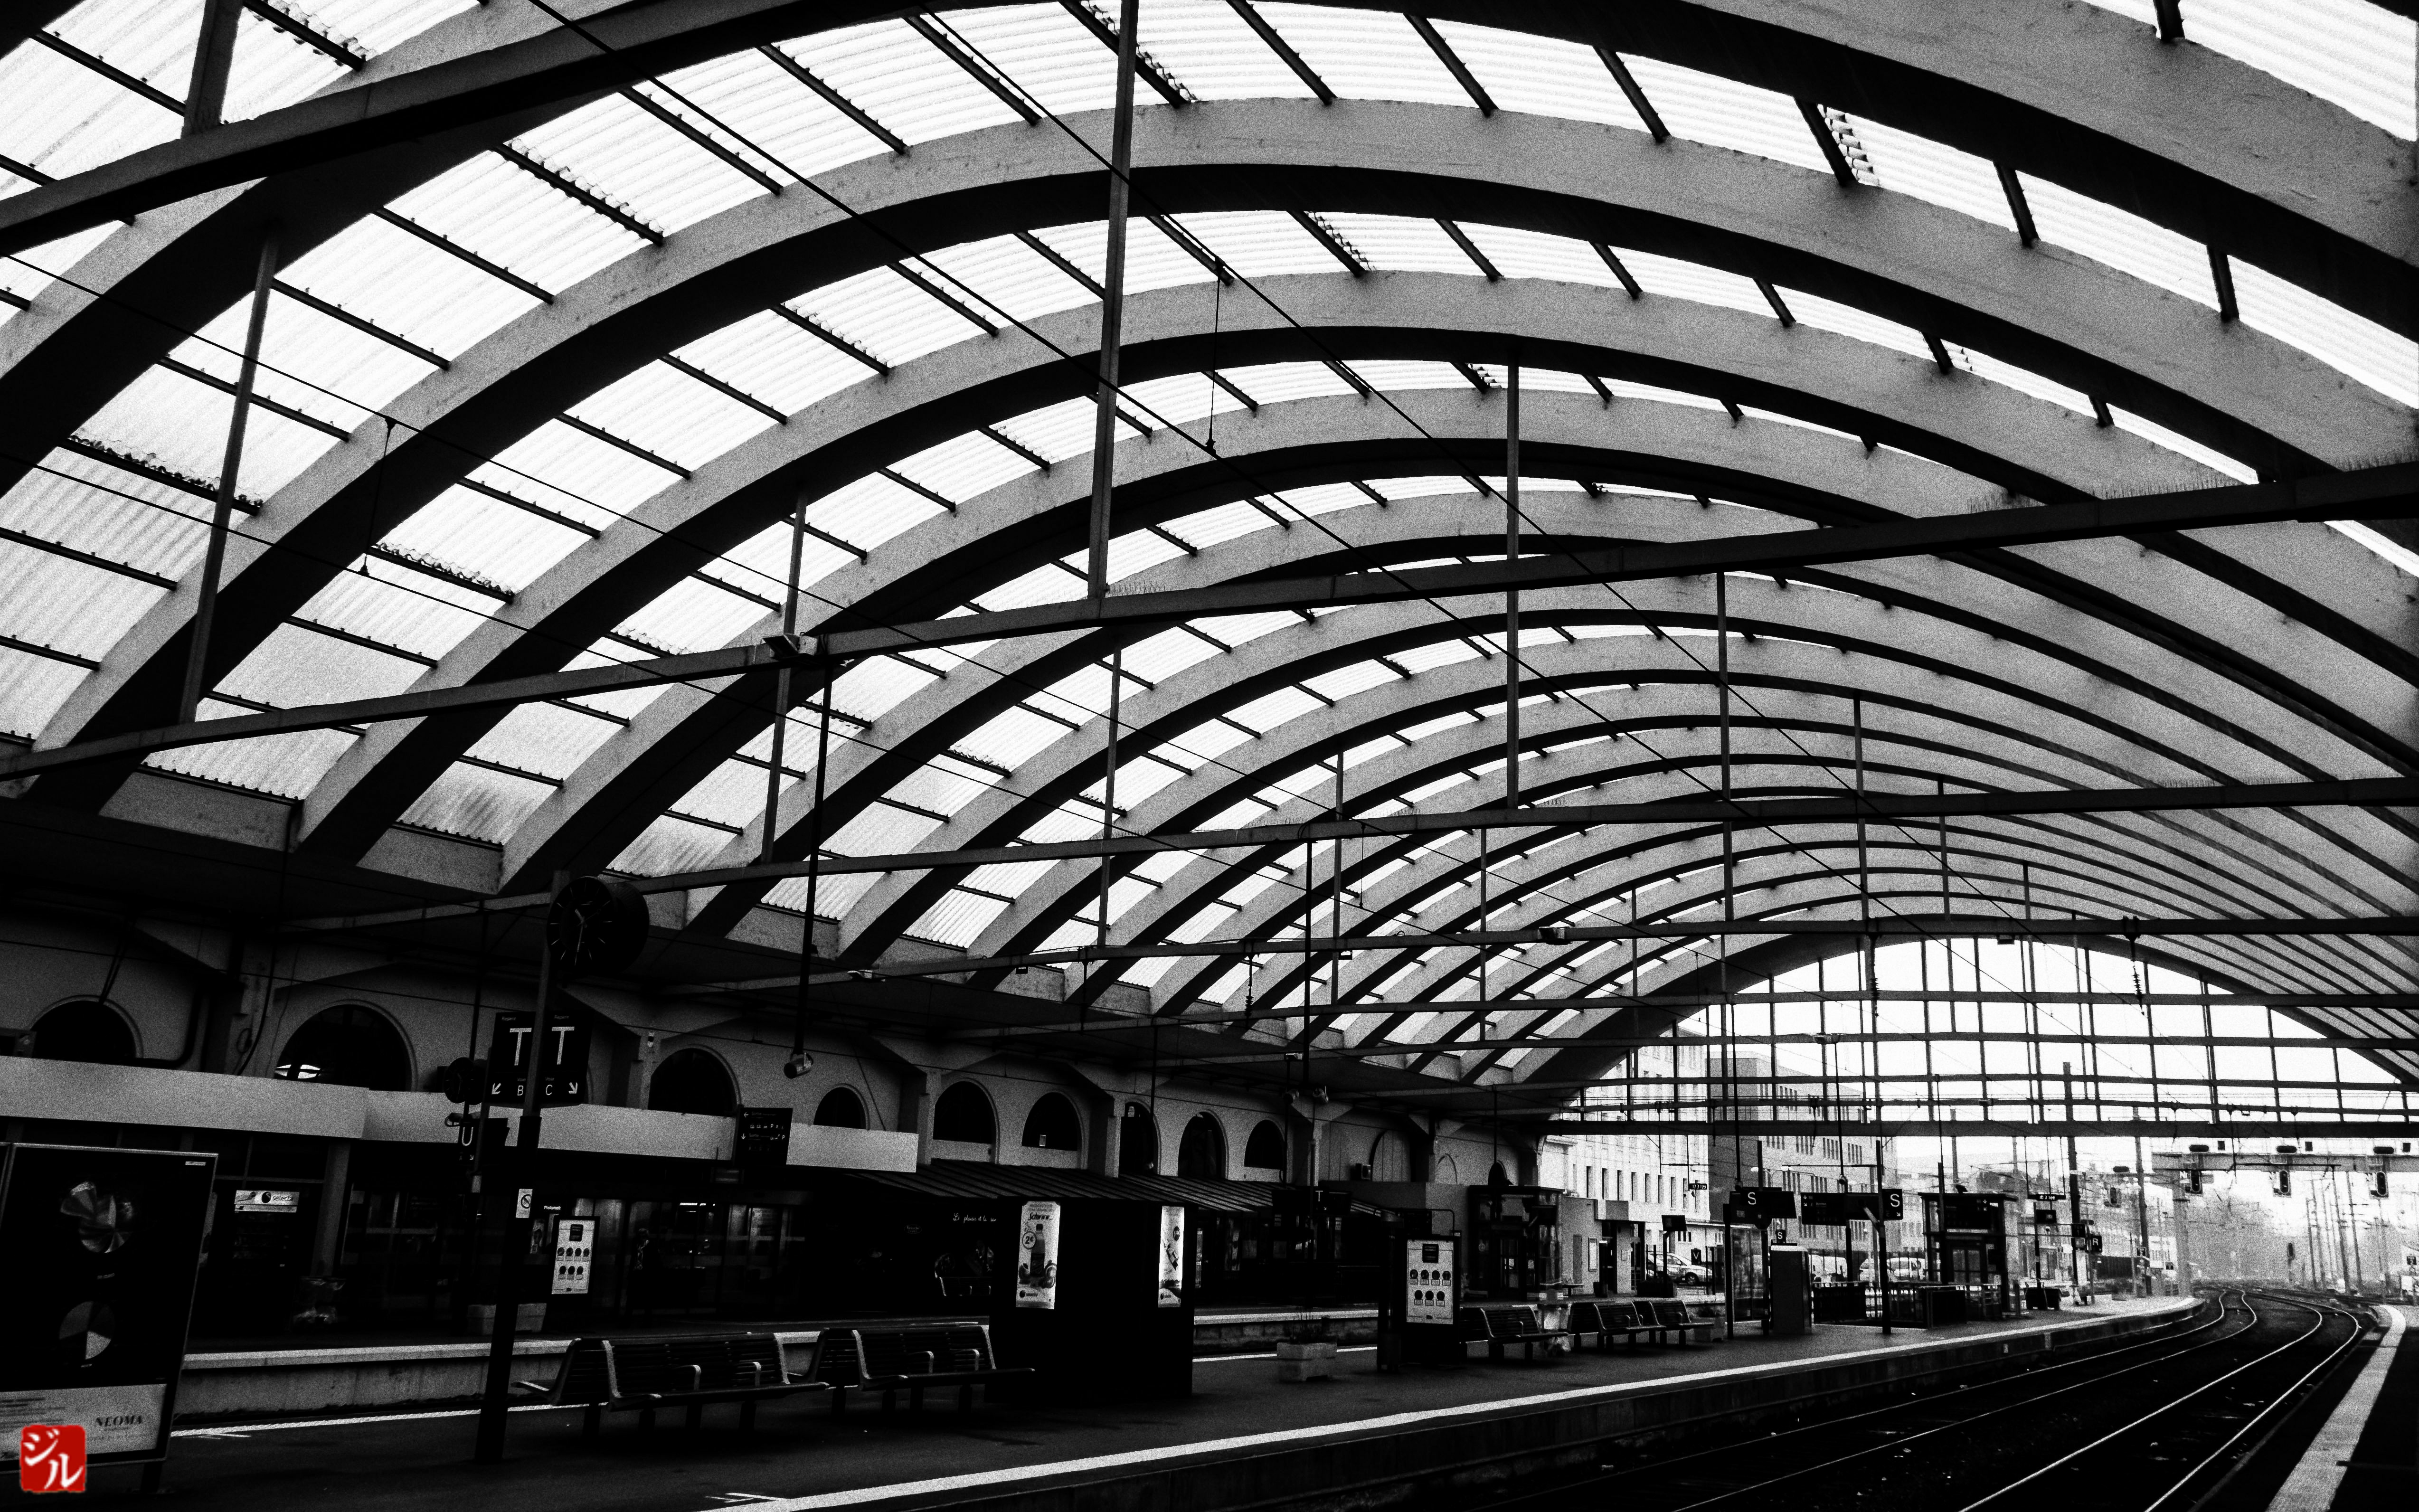
black and white, architecture, building, transport, arch, line, train station, monochrome, public transport, metro station, gare, symmetry, champagne, arcade, reims, garesconnexion, monochrome photography